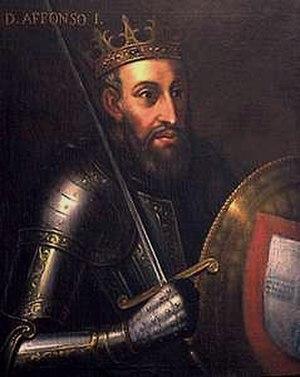
On désigne sous le nom de Cortes de Lamego la réunion des Cortes portugaises qui se serait tenue en 1139 ou 1143 dans la ville éponyme.
La deuxième croisade commença en 1147 après avoir été lancée en décembre 1145 par le pape Eugène III à la suite de la chute d'Édesse en 1144. Elle s'acheva en 1149 par un échec total pour les croisés, qui rentrèrent en Europe sans avoir remporté de victoire militaire en Orient.